Liwa Oasis

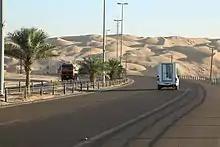
A road in Liwa

An important traditional branch of the economy is date farming. There is a widespread use of drip irrigation and greenhouses. The importance of tourism is on the rise. There are several hotels in the area including the Liwa Hotel in Muzayri`, Tilal Liwa Hotel, the Liwa Rest House in the same village and run by the government of Abu Dhabi, and the resort Qasr Al Sarab.